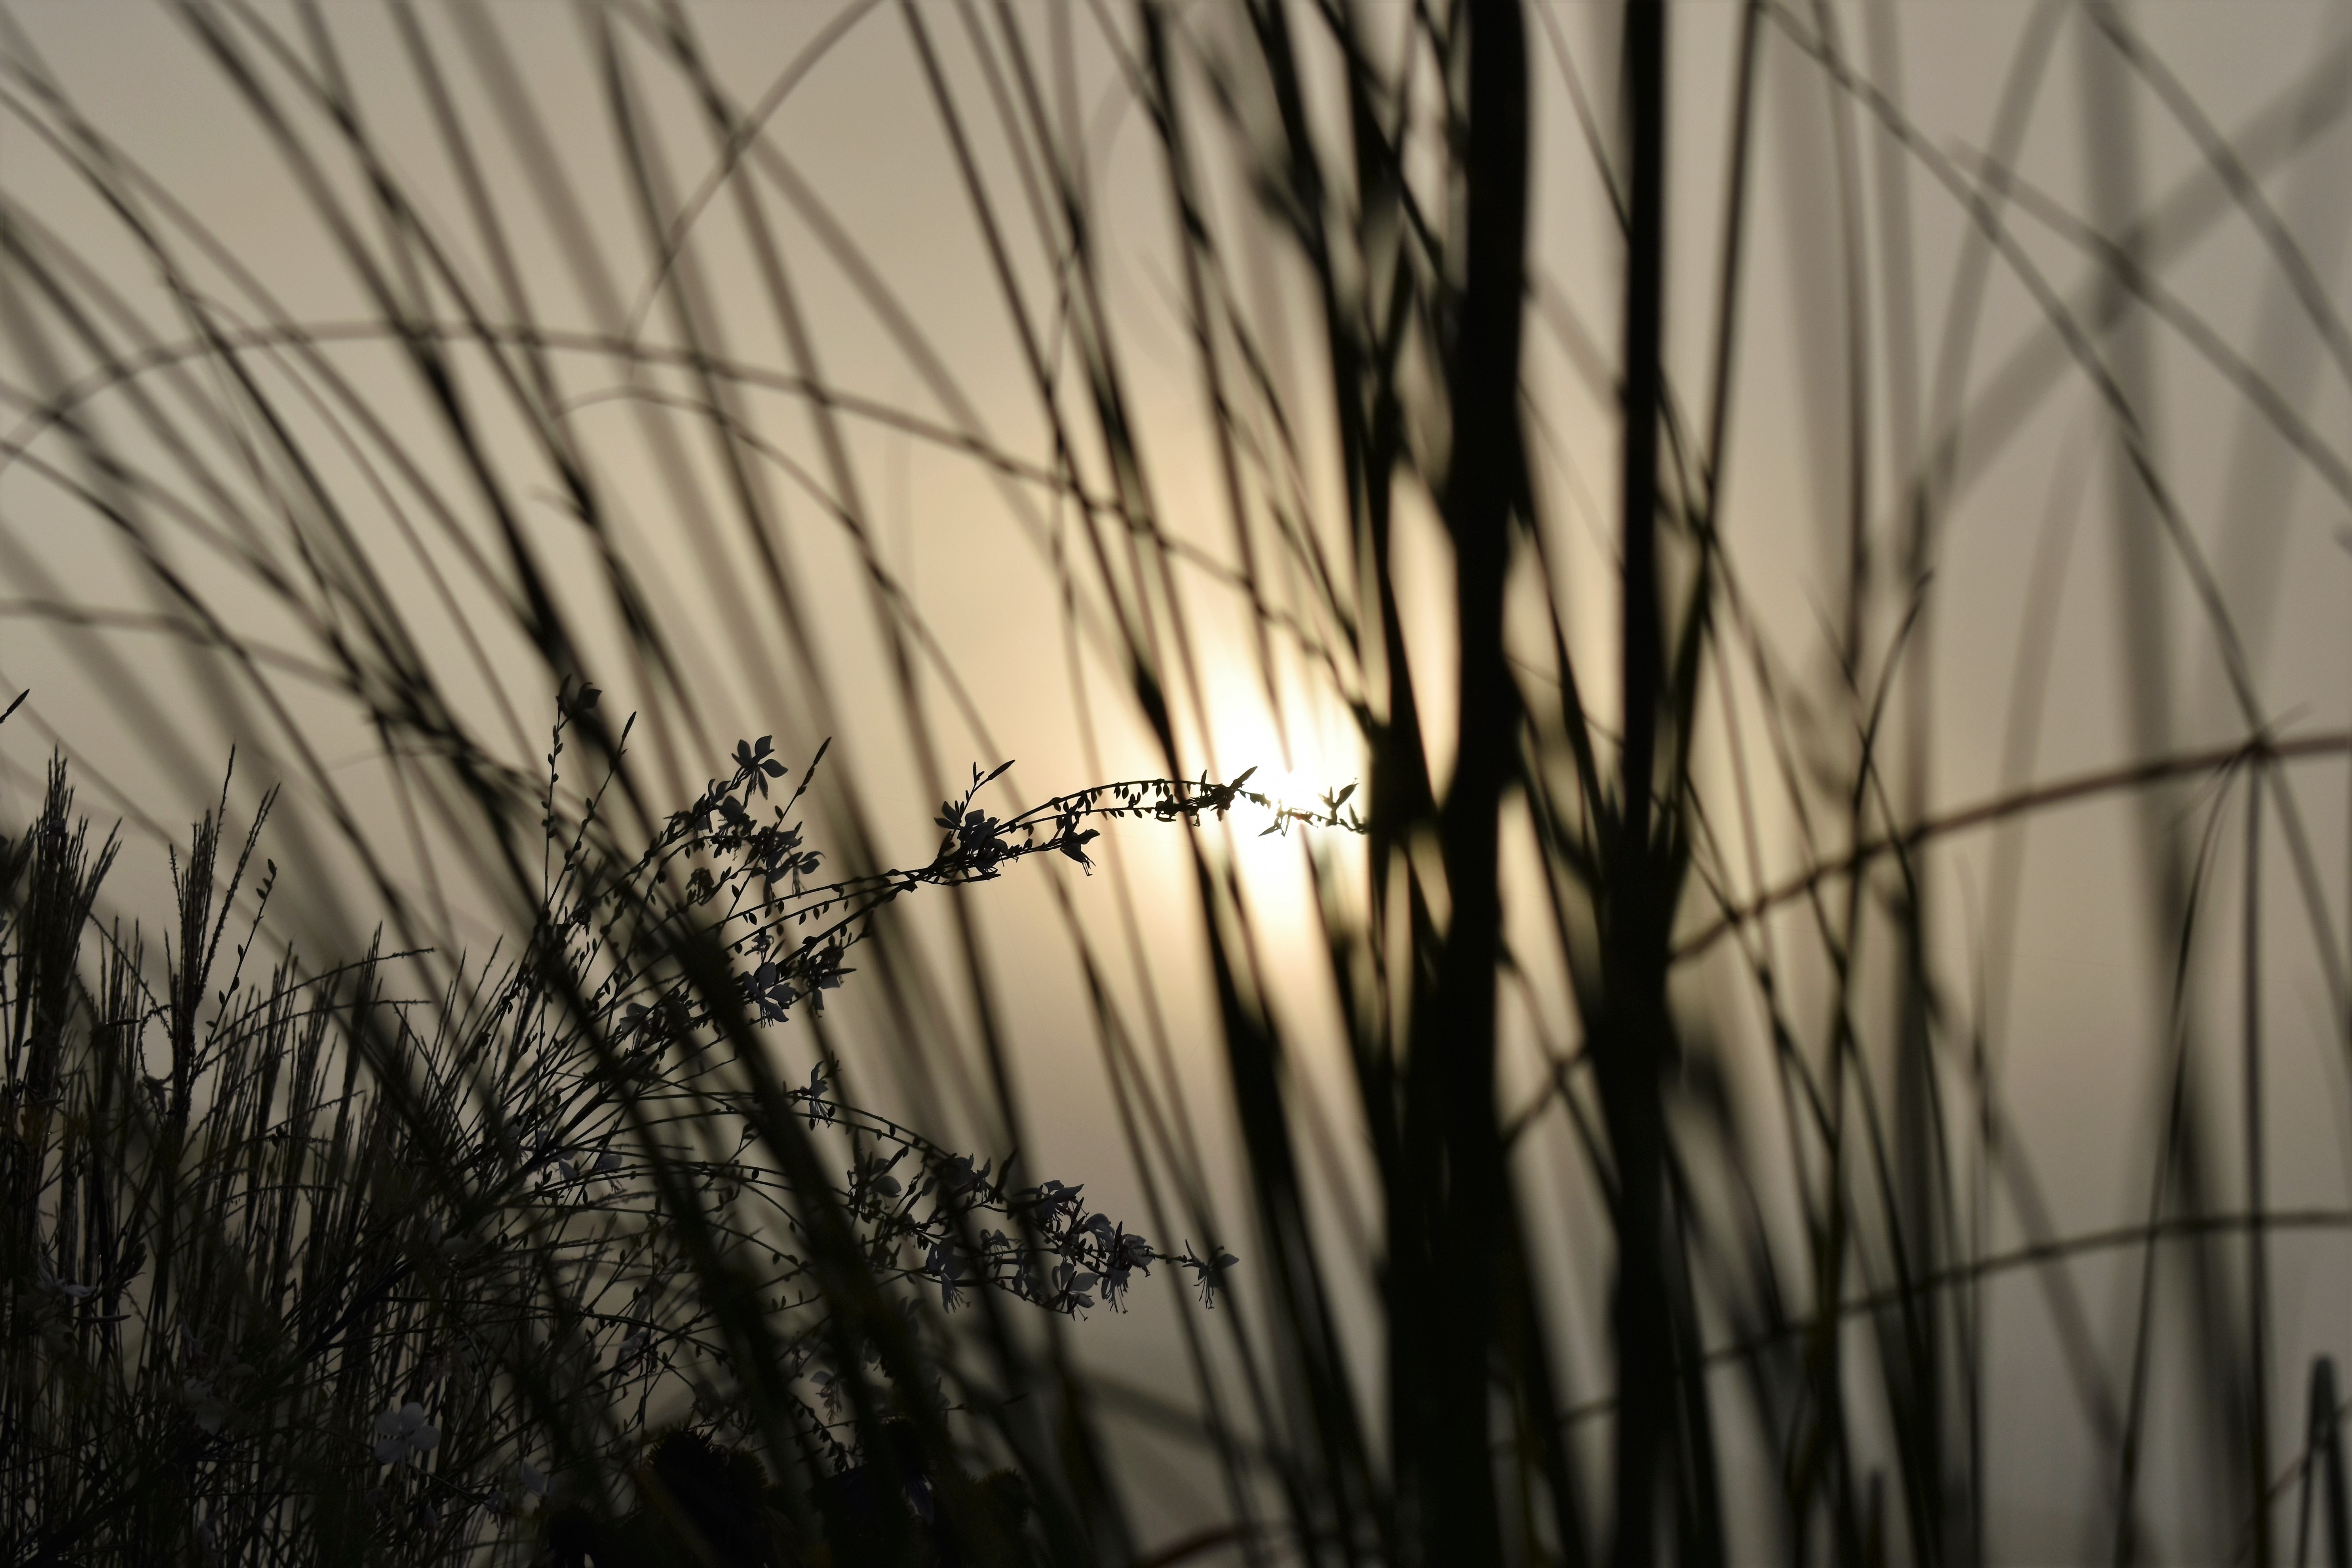
landscape, tree, nature, grass, branch, light, plant, sun, fog, sunrise, sunset, sunlight, morning, line, reflection, twig, mood, closeups, morgenstimmung, grasses, back light, blades of grass, atmospheric phenomenon, grass family, plant stem